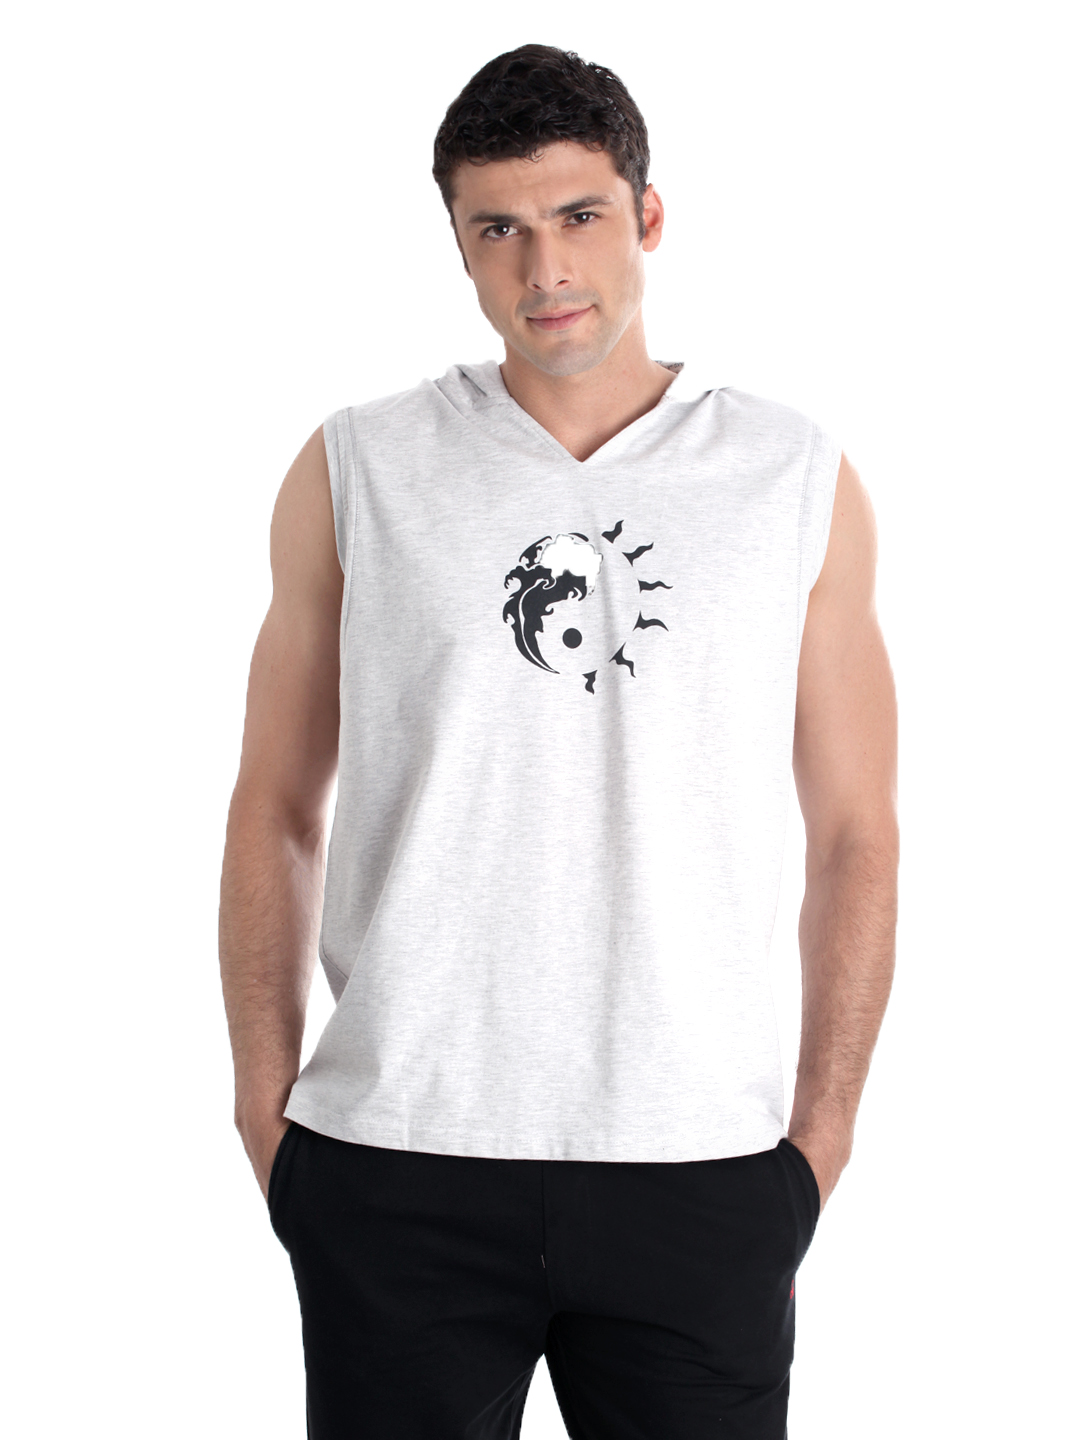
Urban Yoga Men Printed Grey Innerwear T-shirt
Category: Apparel / Innerwear / Innerwear Vests
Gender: Men
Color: Grey
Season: Summer 2016
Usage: Casual